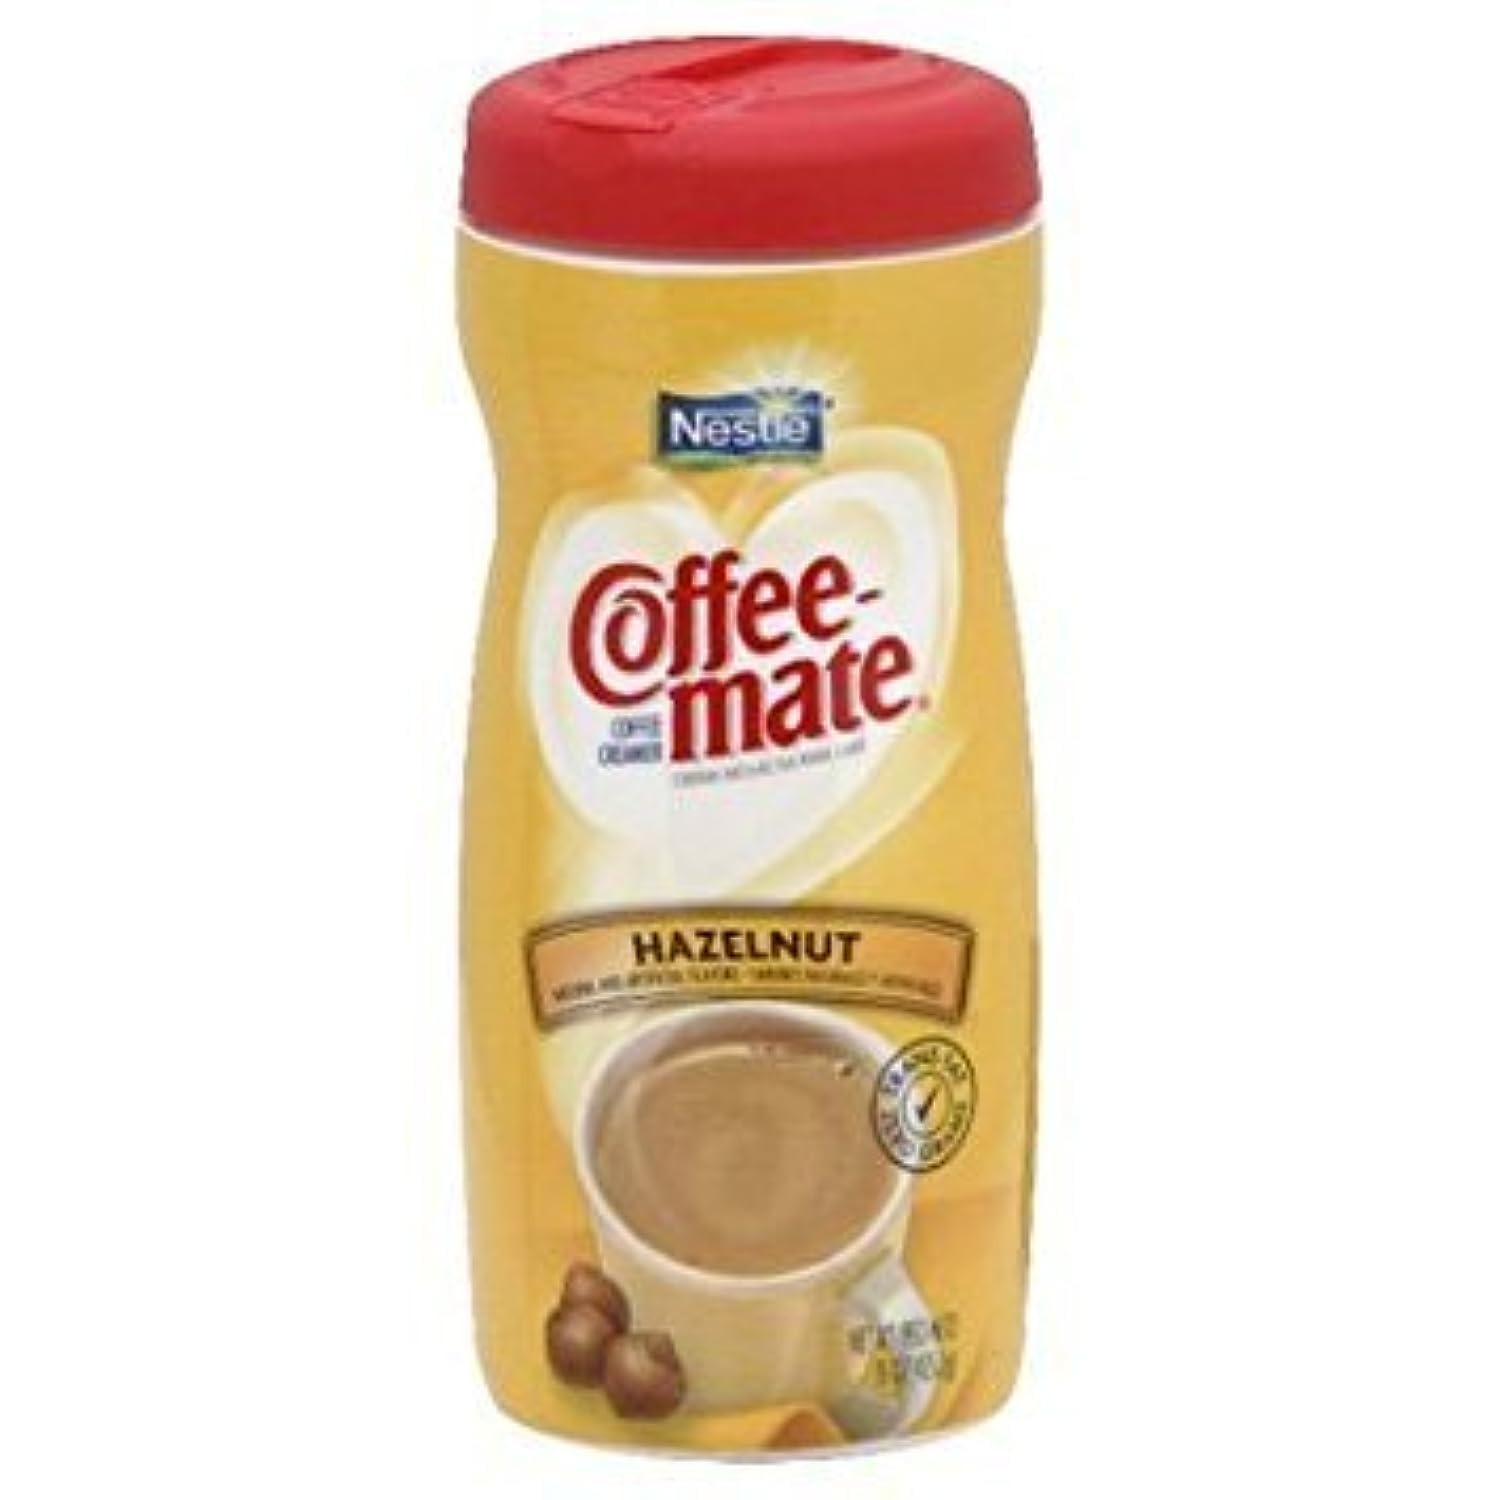
Item Name: Coffee-Mate, Hazelnut Powdered Coffee Creamer, 10 Ounce Canister (Pack of 3)
Bullet Point 1: Coffee-Mate
Bullet Point 2: Hazelnut Powdered Coffee Creamer
Bullet Point 3: 15oz Canister
Bullet Point 4: Pack of 3
Product Description: Coffee-Mate, Hazelnut Powdered Coffee Creamer, 15-Ounce Canister (Pack of 3)
Value: 30.0
Unit: Ounce

Price: 19.805